Vitālijs Samoļins

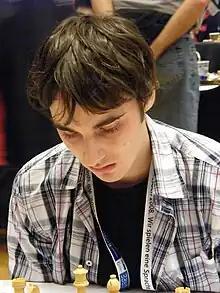
Samoļins at Chess Olympiad, Dresden 2008

Vitālijs Samoļins (born March 7, 1990, in Jelgava) is a Latvian chess player who holds the FIDE title of International Master (2009). He won the Latvian Chess Championship in 2009 and 2012.